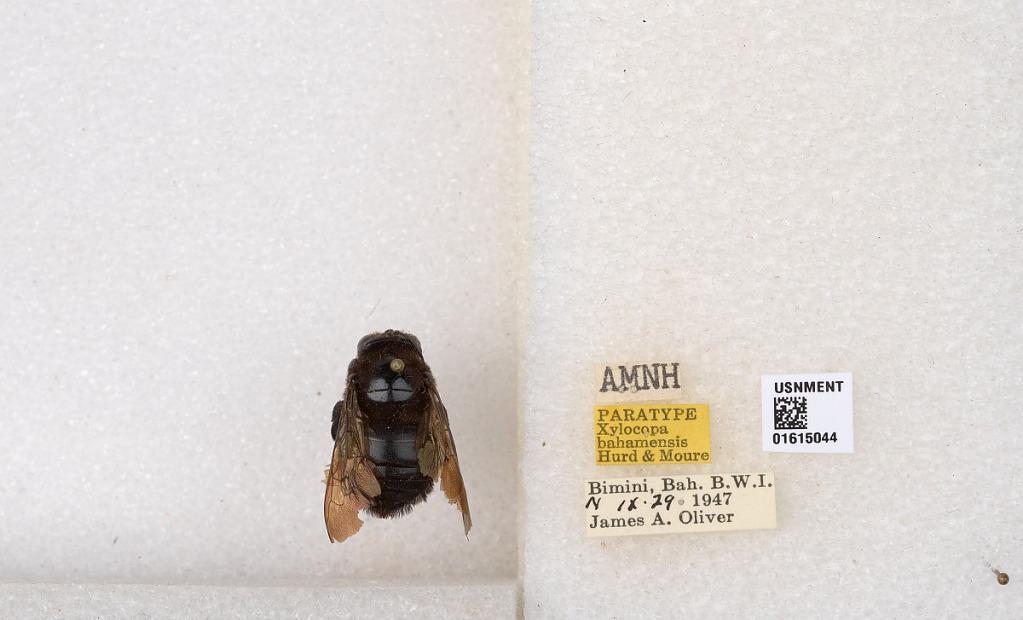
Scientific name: Xylocopa (Neoxylocopa) bahamensis Moure & Hurd
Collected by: J. Oliver
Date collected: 1947-9-29
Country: Bahamas
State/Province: Bimini
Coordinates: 25.4261, -79.2129